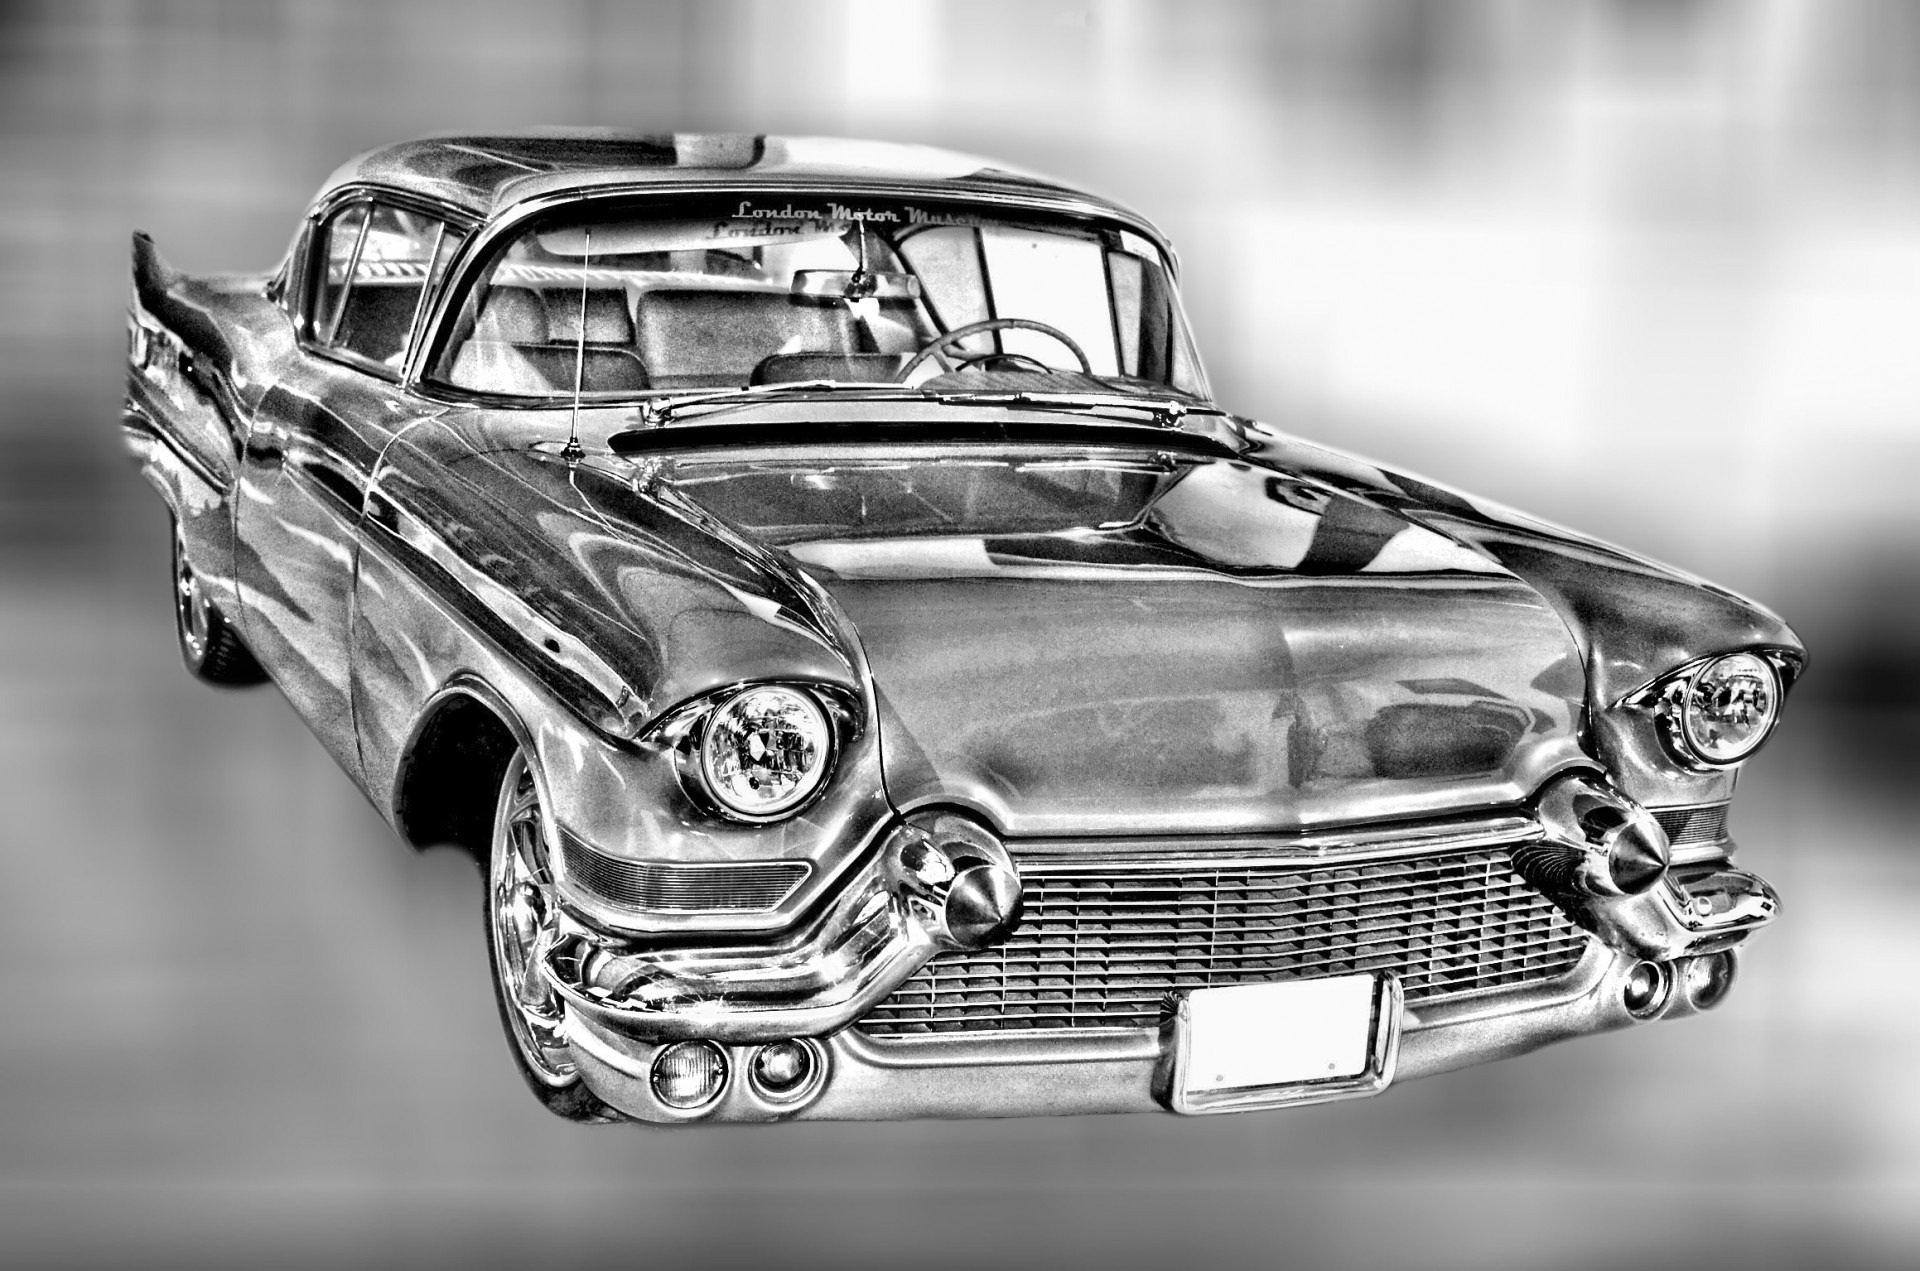
black and white, car, vehicle, museum, show, monochrome, motor vehicle, vintage car, london, cars, motor, sedan, classic, convertible, antique car, land vehicle, monochrome photography, automobile make, automotive exterior, automotive design, luxury vehicle, full size car